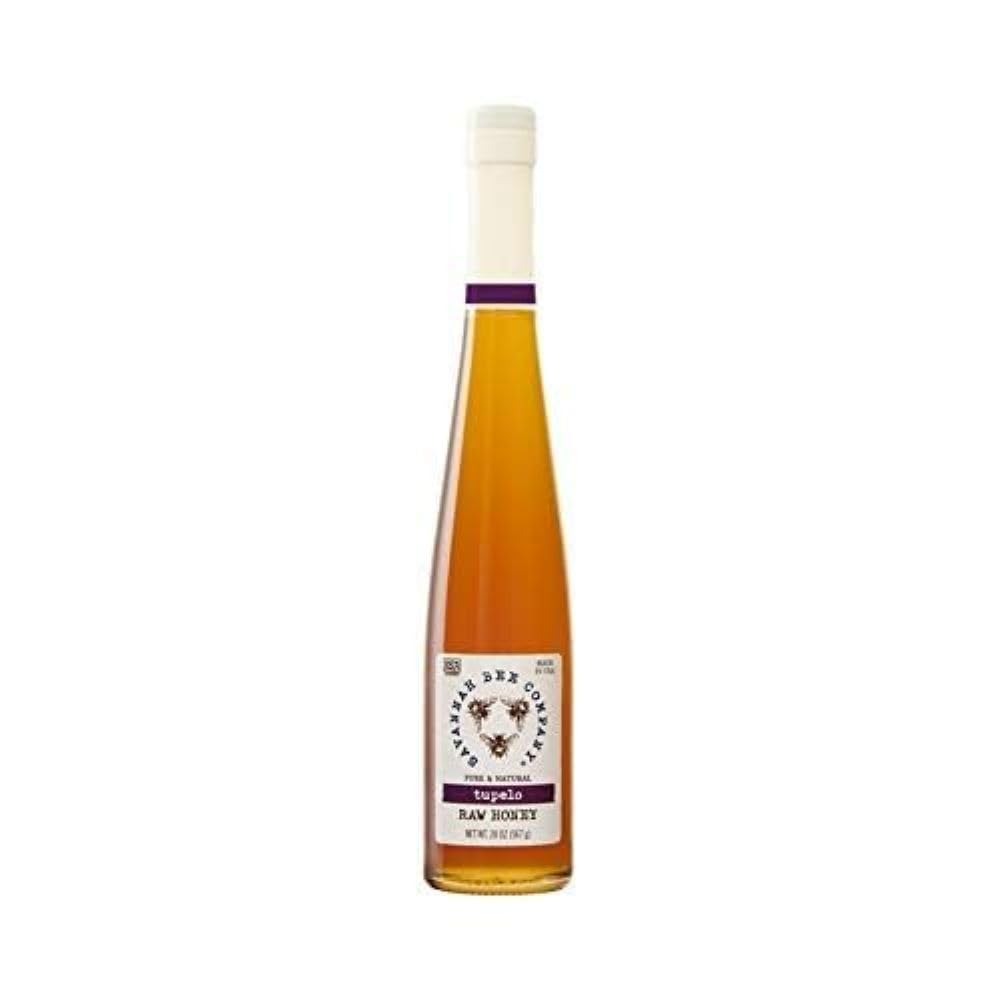
Item Name: Savannah Bee Company Honey - Pure, Natural, Organic Raw Honey
Bullet Point 1: MULTI USE - Enhance your kitchen creation by pairing our honey with fresh peaches for an authentic taste of Georgia. It can be used as a toast spread or dessert topping.
Bullet Point 2: SWEET HONEY - natural sweet honey with floral notes, and a rich, clean finish, perfect for pairing with fresh peaches for a taste of Georgia. Add it to recipes to add depth to any kitchen creation.
Bullet Point 3: NATURAL - Savannah Bee Company's organic honey is produced in Georgia state and is 100% pure honey. We source honey from local exquisite flowers that have kept honey bees for centuries.
Bullet Point 4: BE HEALTHY - Since our honey syrup is 100% pure, it does not rot, spoil, or ferment, ensuring that its long-lasting natural goodness and high quality will remain unaffected for a long time.
Bullet Point 5: MULTI USE - Enhance your kitchen creation by pairing our natural honey with fresh peaches for an authentic taste of Georgia. It can be used as a toast spread or dessert topping.
Product Description: Indulge in the sweet, natural goodness of Savannah Bee Company Honey, a true testament to the rich flavors and traditions of Georgia. Our honey is premium, organic raw honey, meticulously sourced from local, exquisite flowers that have supported honey production for centuries. Each drop of this golden nectar captures the essence of Georgia’s lush landscapes, offering a taste that is as pure and genuine as the region itself. Savannah Bee Company Honey is not just a sweet treat but a versatile addition to your kitchen. Its rich, floral notes and clean finish make it an exceptional ingredient for a variety of culinary creations. Enhance your dishes by pairing our honey with fresh peaches to experience a true taste of Georgia. Whether you're spreading it on toast for a delightful breakfast, drizzling it over desserts for a touch of natural sweetness, or incorporating it into recipes to add depth and complexity, our honey is the ideal companion for any meal. Savannah Bee Company Honey is 100% pure, organic honey produced right here in Georgia. We take pride in sourcing our honey from local flowers, ensuring that each jar is filled with the natural, unaltered sweetness that only nature can provide. This dedication to purity means our honey is free from additives, preservatives, and artificial flavors, offering you a product that is as wholesome and natural as it gets. Beyond its delightful taste, Savannah Bee Company Honey offers numerous health benefits. It is a natural source of antioxidants, vitamins, and minerals, contributing to overall wellness. Honey has been known for its soothing properties, making it a go-to remedy for sore throats and coughs. Additionally, its natural sweetness can be a healthier alternative to refined sugars, supporting a balanced diet without sacrificing flavor. Enjoy the health benefits and unparalleled quality of this organic raw honey, and make every meal a celebration of nature’s finest offerings.
Value: 20.0
Unit: Ounce

Price: 48